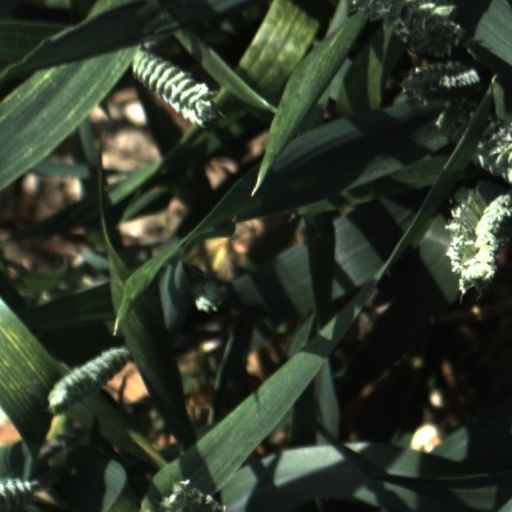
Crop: wheat